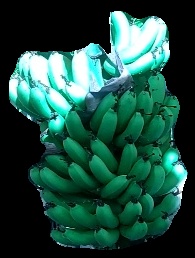
Variety: pachbale
Grade: grade1